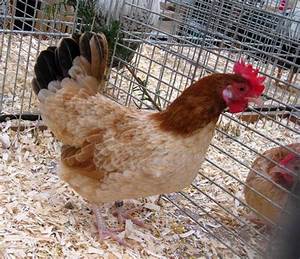
Label: gallina